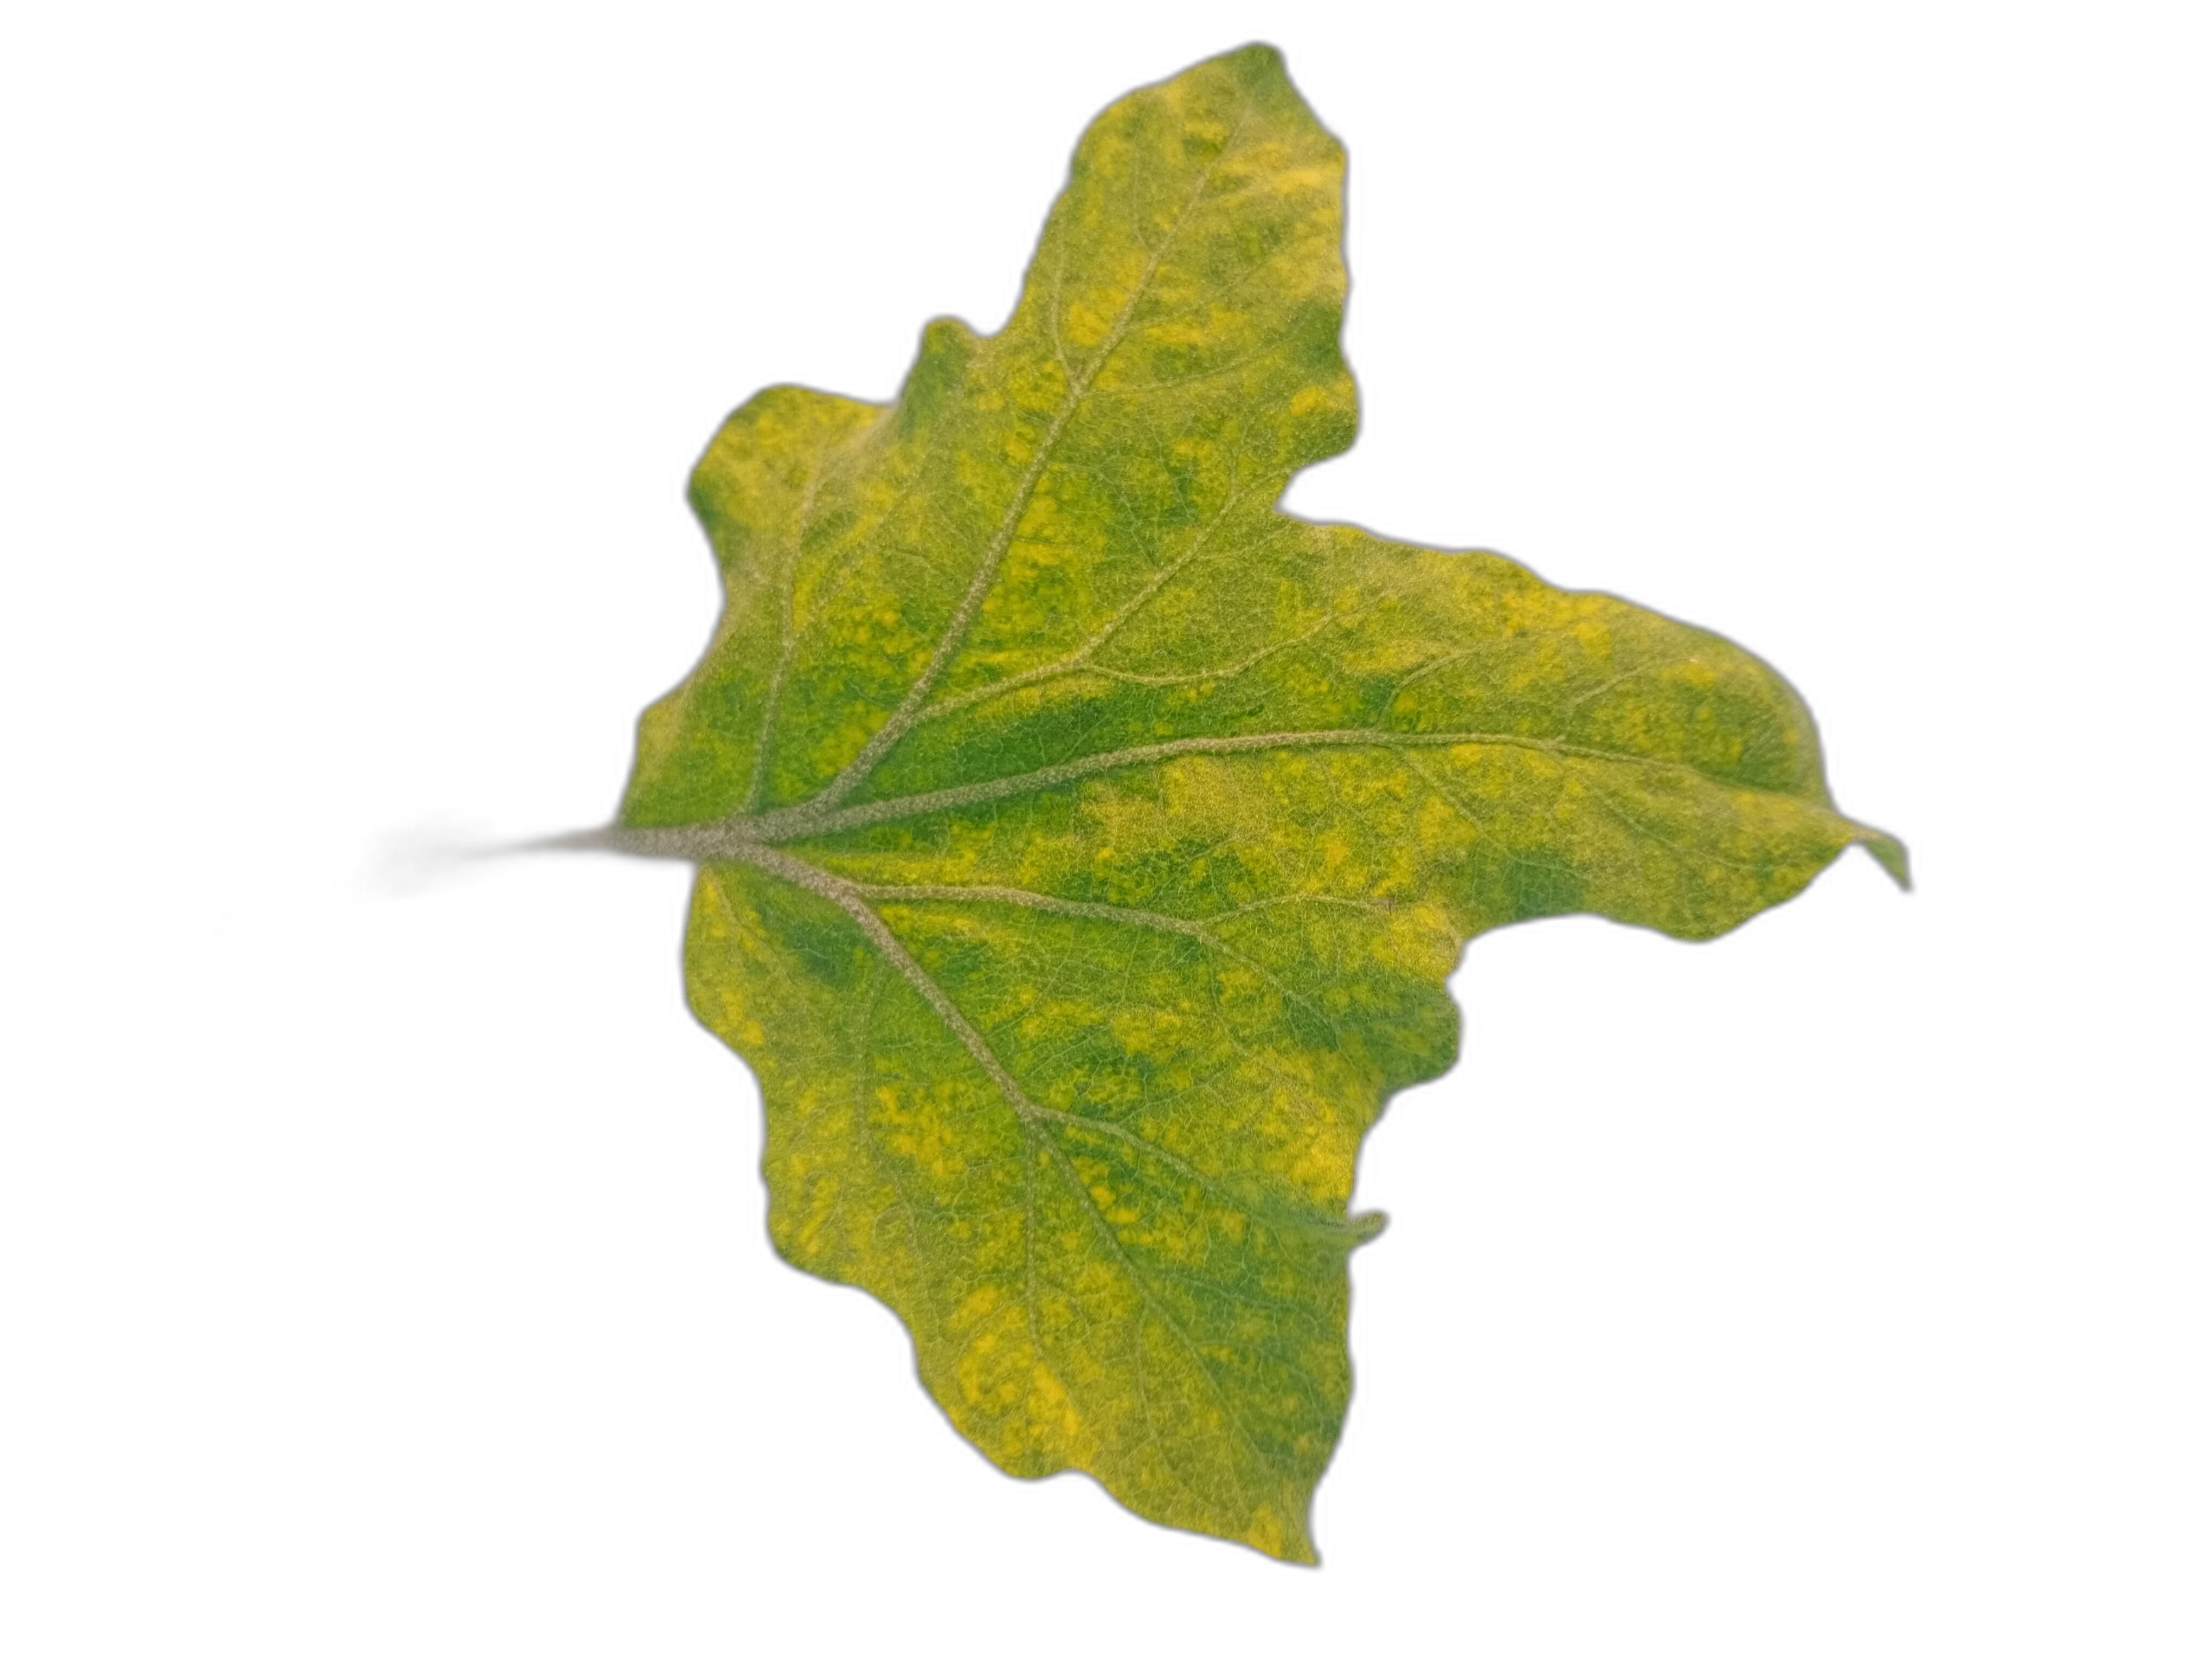
Label: Mosaic Virus Disease